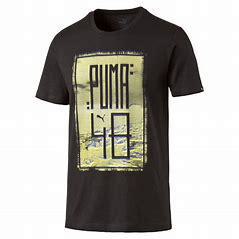
Brand: Puma
Model: 100